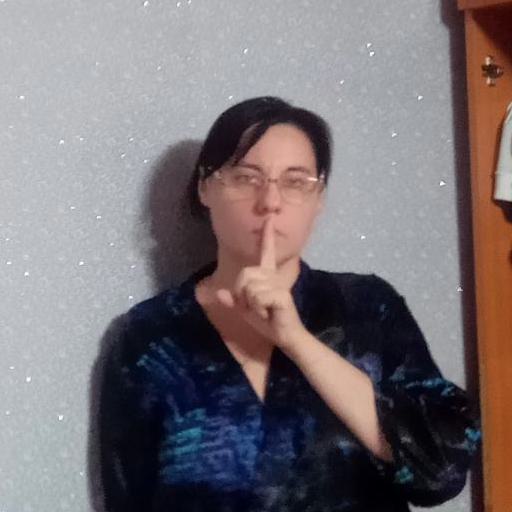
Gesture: mute